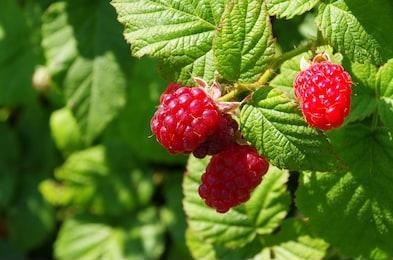
Label: raspberry